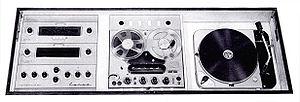
Thorens est une entreprise suisse fondée en 1883 et fabricant du matériel audio haut de gamme ; elle est principalement renommée et diffusée mondialement pour ses platines tourne-disques vinyle. Rachetée par Gunter Kürten, l'entreprise transfère son siège social en Allemagne en 2018.